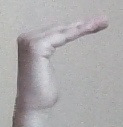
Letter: haa